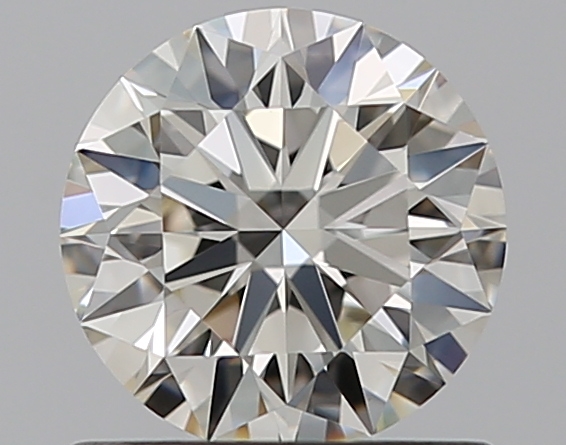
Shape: round
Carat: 0.7
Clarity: VVS1
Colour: I
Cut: EX
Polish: EX
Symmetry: EX
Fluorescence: N
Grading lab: GIA
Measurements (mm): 5.7 x 5.73 x 3.48